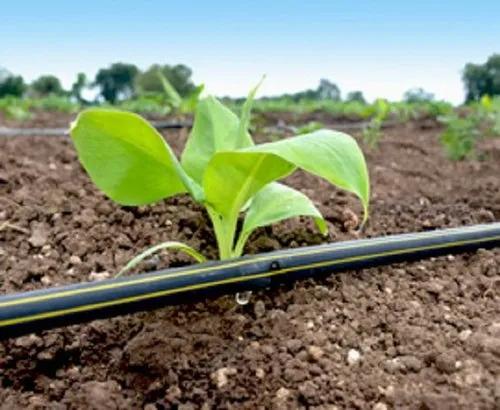
Huu ni mfumo wa umwagiliaji wa matone katika shamba. Tunaona mche mdogo wenye majani mabichi ukiota kwenye udongo wenye rotuba. Karibu nao, kuna bomba nyeusi lenye mistari ya njano na tone la maji linaonekana likitoka kwenye tundu dogo likielekea moja kwa moja kwenye mzizi wa mmea. Hii inaashiria matumizi ya maji in ufanisi na endelevu katika kilimo kupunguza upotevu wa maji. Nyuma kuna mimea mingine na anga la [cs] blue [cs] kuashiria shamba lililo wazi.